Barbarian: The Ultimate Warrior

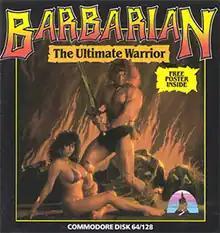
Commodore 64 box art featuring live-action models Maria Whittaker and Michael Van Wijk

Barbarian: The Ultimate Warrior is a 1987 video game developed and published by Palace Software for the Amstrad CPC, Commodore 64, and ZX Spectrum. The game was ported to many other systems and was licensed to Epyx who published it as Death Sword in the United States.